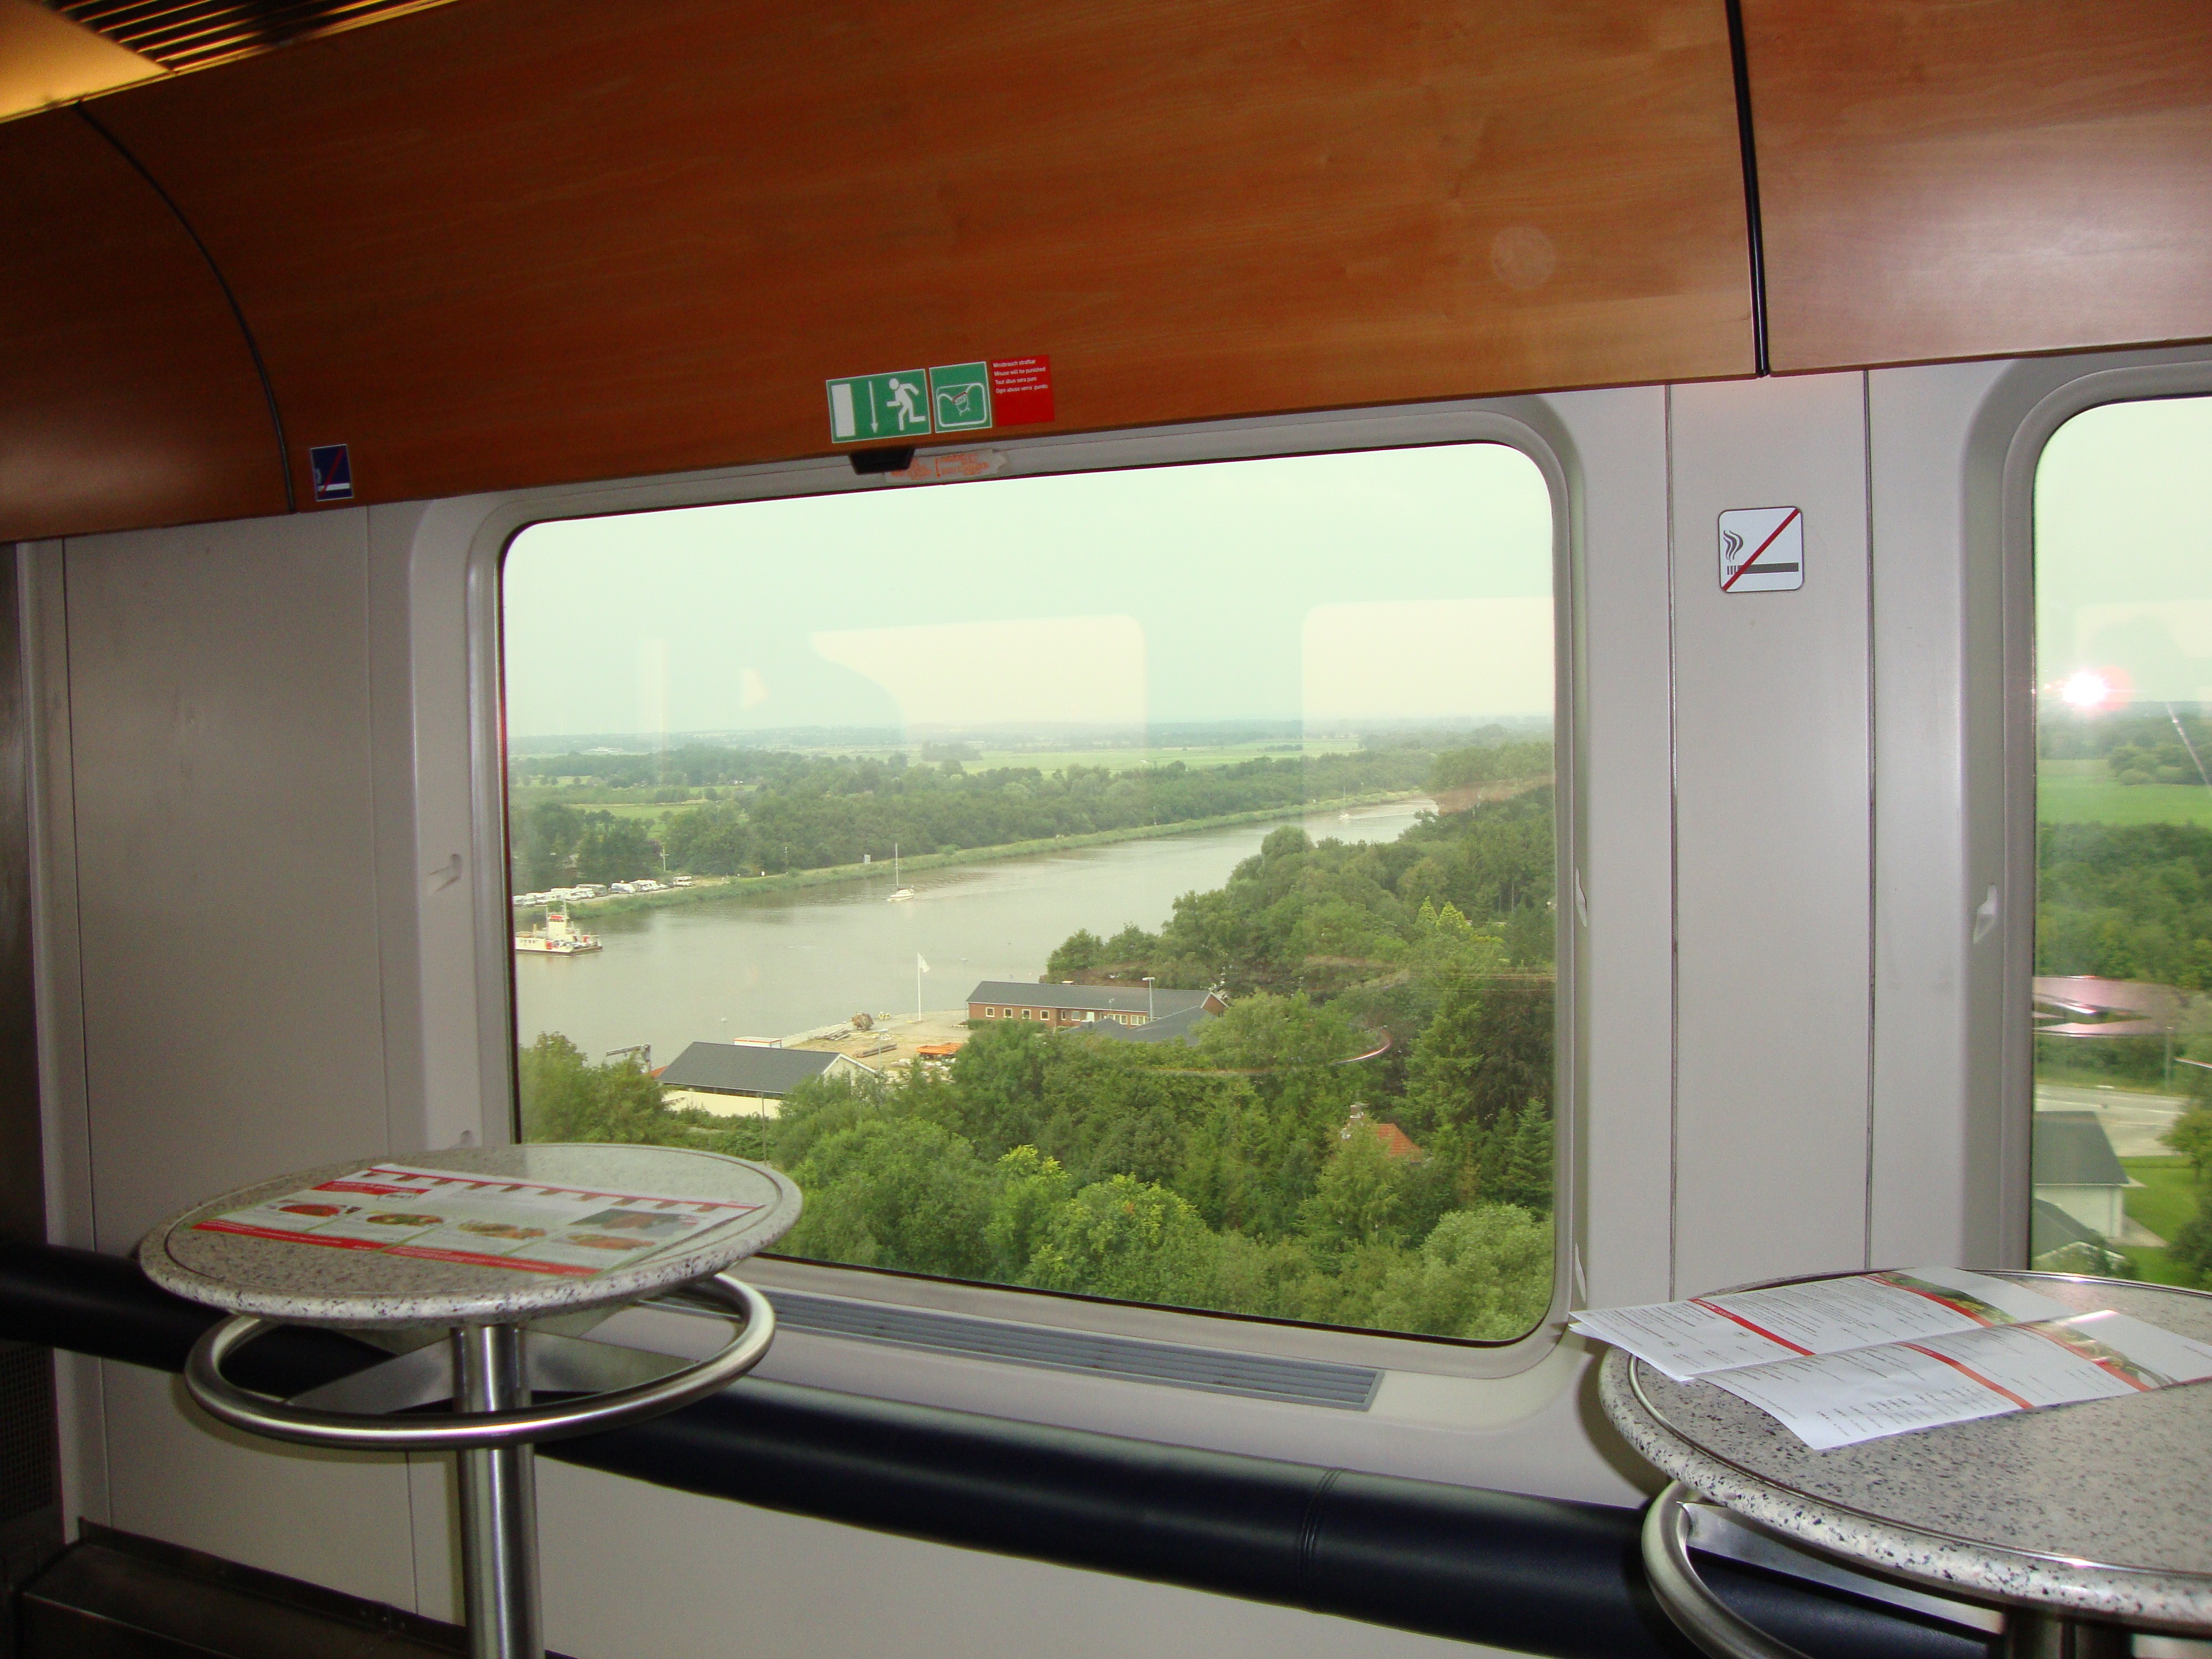
house, window, home, train, vehicle, cottage, property, room, apartment, interior design, bar tables, train window, window covering, bistro car, standing cafe